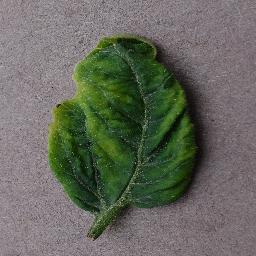
Label: Tomato___Tomato_Yellow_Leaf_Curl_Virus